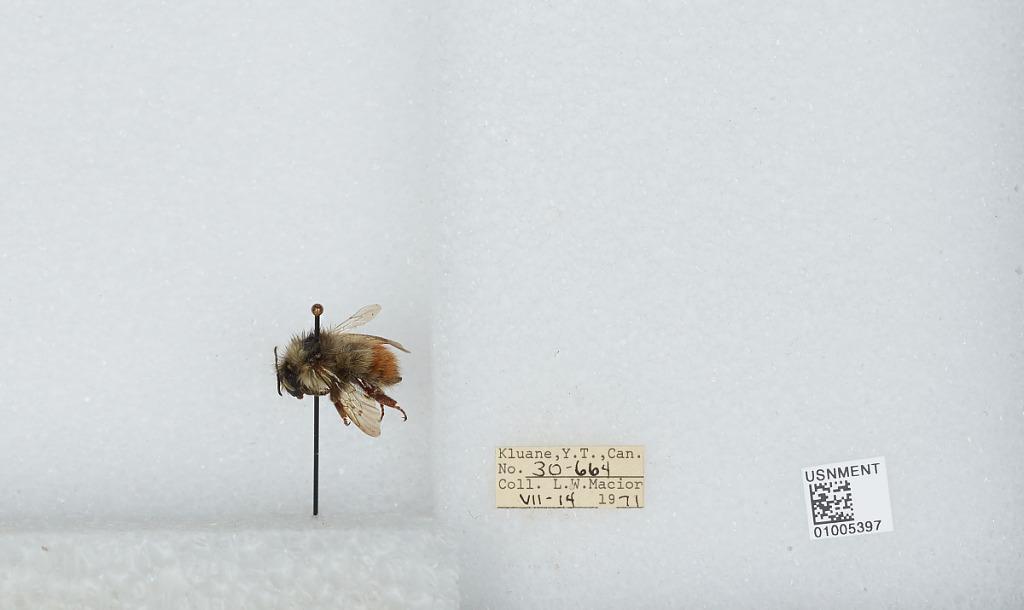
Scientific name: Bombus (Pyrobombus) flavifrons Cresson
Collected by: L. Macior
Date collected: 1971-7-14
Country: Canada
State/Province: Yukon Territory
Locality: Kluane
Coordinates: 60.75, -139.5